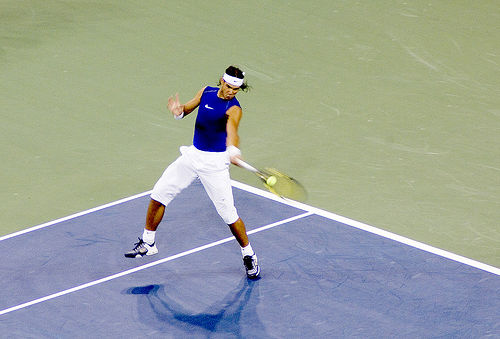
vận động viên tennis nam đang vung vợt về phía bóng